Baffin Island

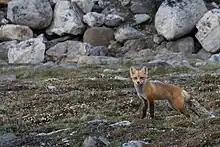
A Baffin Island red fox

Baffin Island is home to the Isulijarniq Migratory Bird Sanctuary and the Bowman Bay Wildlife Sanctuary.